Craig Laurance Gidney

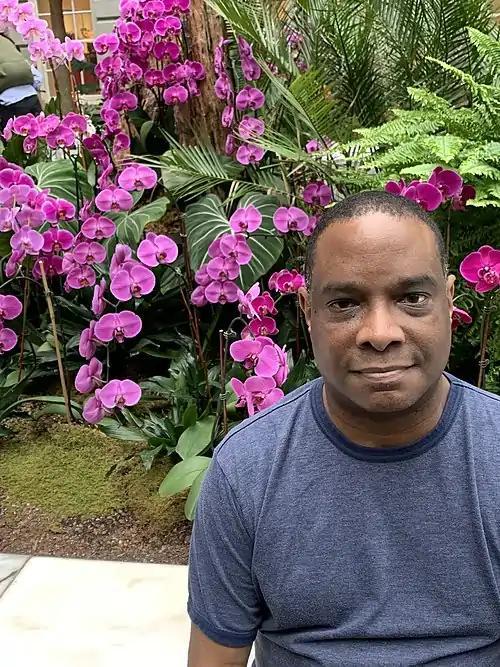
Laurance at the Smithsonian

Craig L. Gidney is an American speculative fiction novelist and short story writer. He is openly gay.